National September 11 Memorial & Museum

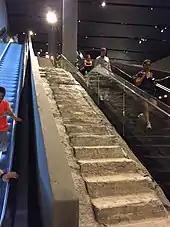
The Survivors' Staircase, the first artifact placed inside the museum

In July 2008, the Survivors' Staircase was lowered to bedrock, making it the first artifact to be moved into the museum. By the end of August, the footings and foundations were completed. On September 2 construction workers raised the first column for the memorial, near the footprint of the North Tower. By then, about 70 percent of the construction contracts were awarded or ready to award. A total of of steel were installed at the memorial site. By April 2010, the reflecting pools were fully framed in steel, and 85 percent of the concrete had been poured. By April 22, workers had begun installation of the granite coating for the reflecting pools. By June the North Pool's granite coating was completed, and workers had begun granite installation in the South Pool. In July, the first soil shipments arrived at the site, and in August workers began planting trees on the memorial plaza. The swamp white oaks can reach at maturity, live from 300 to 350 years, and their autumn leaves are gold-colored. The "Survivor Tree" is a callery pear that survived the devastation and was kept for replanting. In September, workers reinstalled two "tridents" salvaged from the Twin Towers.